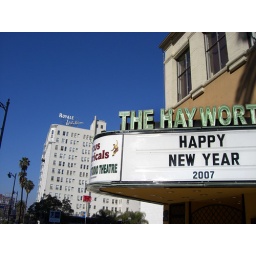
The Hayworth theater on Wilshire and Carondelet. That building in the back is the Wilshire Royale.